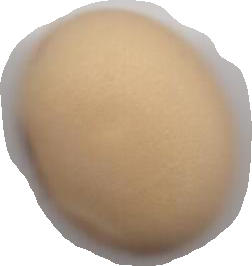
Variety: Anjasmoro